H. H. Asquith

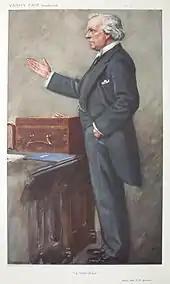
Asquith caricatured in "Vanity Fair", 1910

Immediate further pressure to remove the Lords' veto now came from the Irish MPs, who wanted to remove the Lords' ability to block the introduction of Irish Home Rule. They threatened to vote against the Budget unless they had their way. With another general election likely before long, Asquith had to make clear the Liberal policy on constitutional change to the country without alienating the Irish and Labour. This initially proved difficult, and the King's speech opening Parliament was vague on what was to be done to neutralise the Lords' veto. Asquith dispirited his supporters by stating in Parliament that he had neither asked for nor received a commitment from the King to create peers. The cabinet considered resigning and leaving it up to Balfour to try to form a Conservative government.